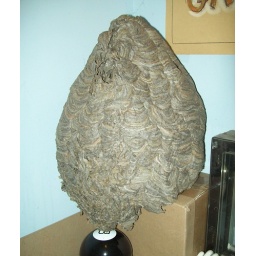
A 16 inch tall hornets nest from under the roof of my house